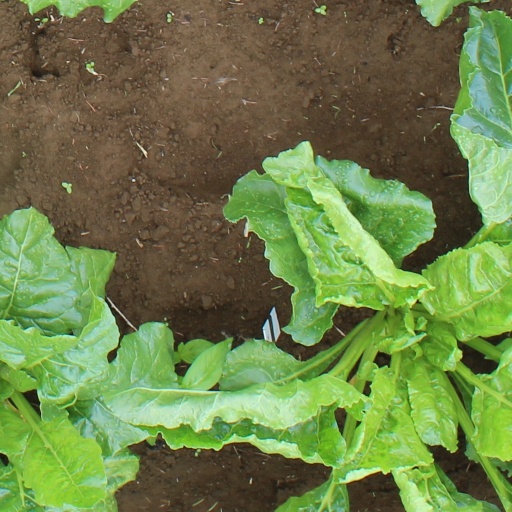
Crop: sugar beet